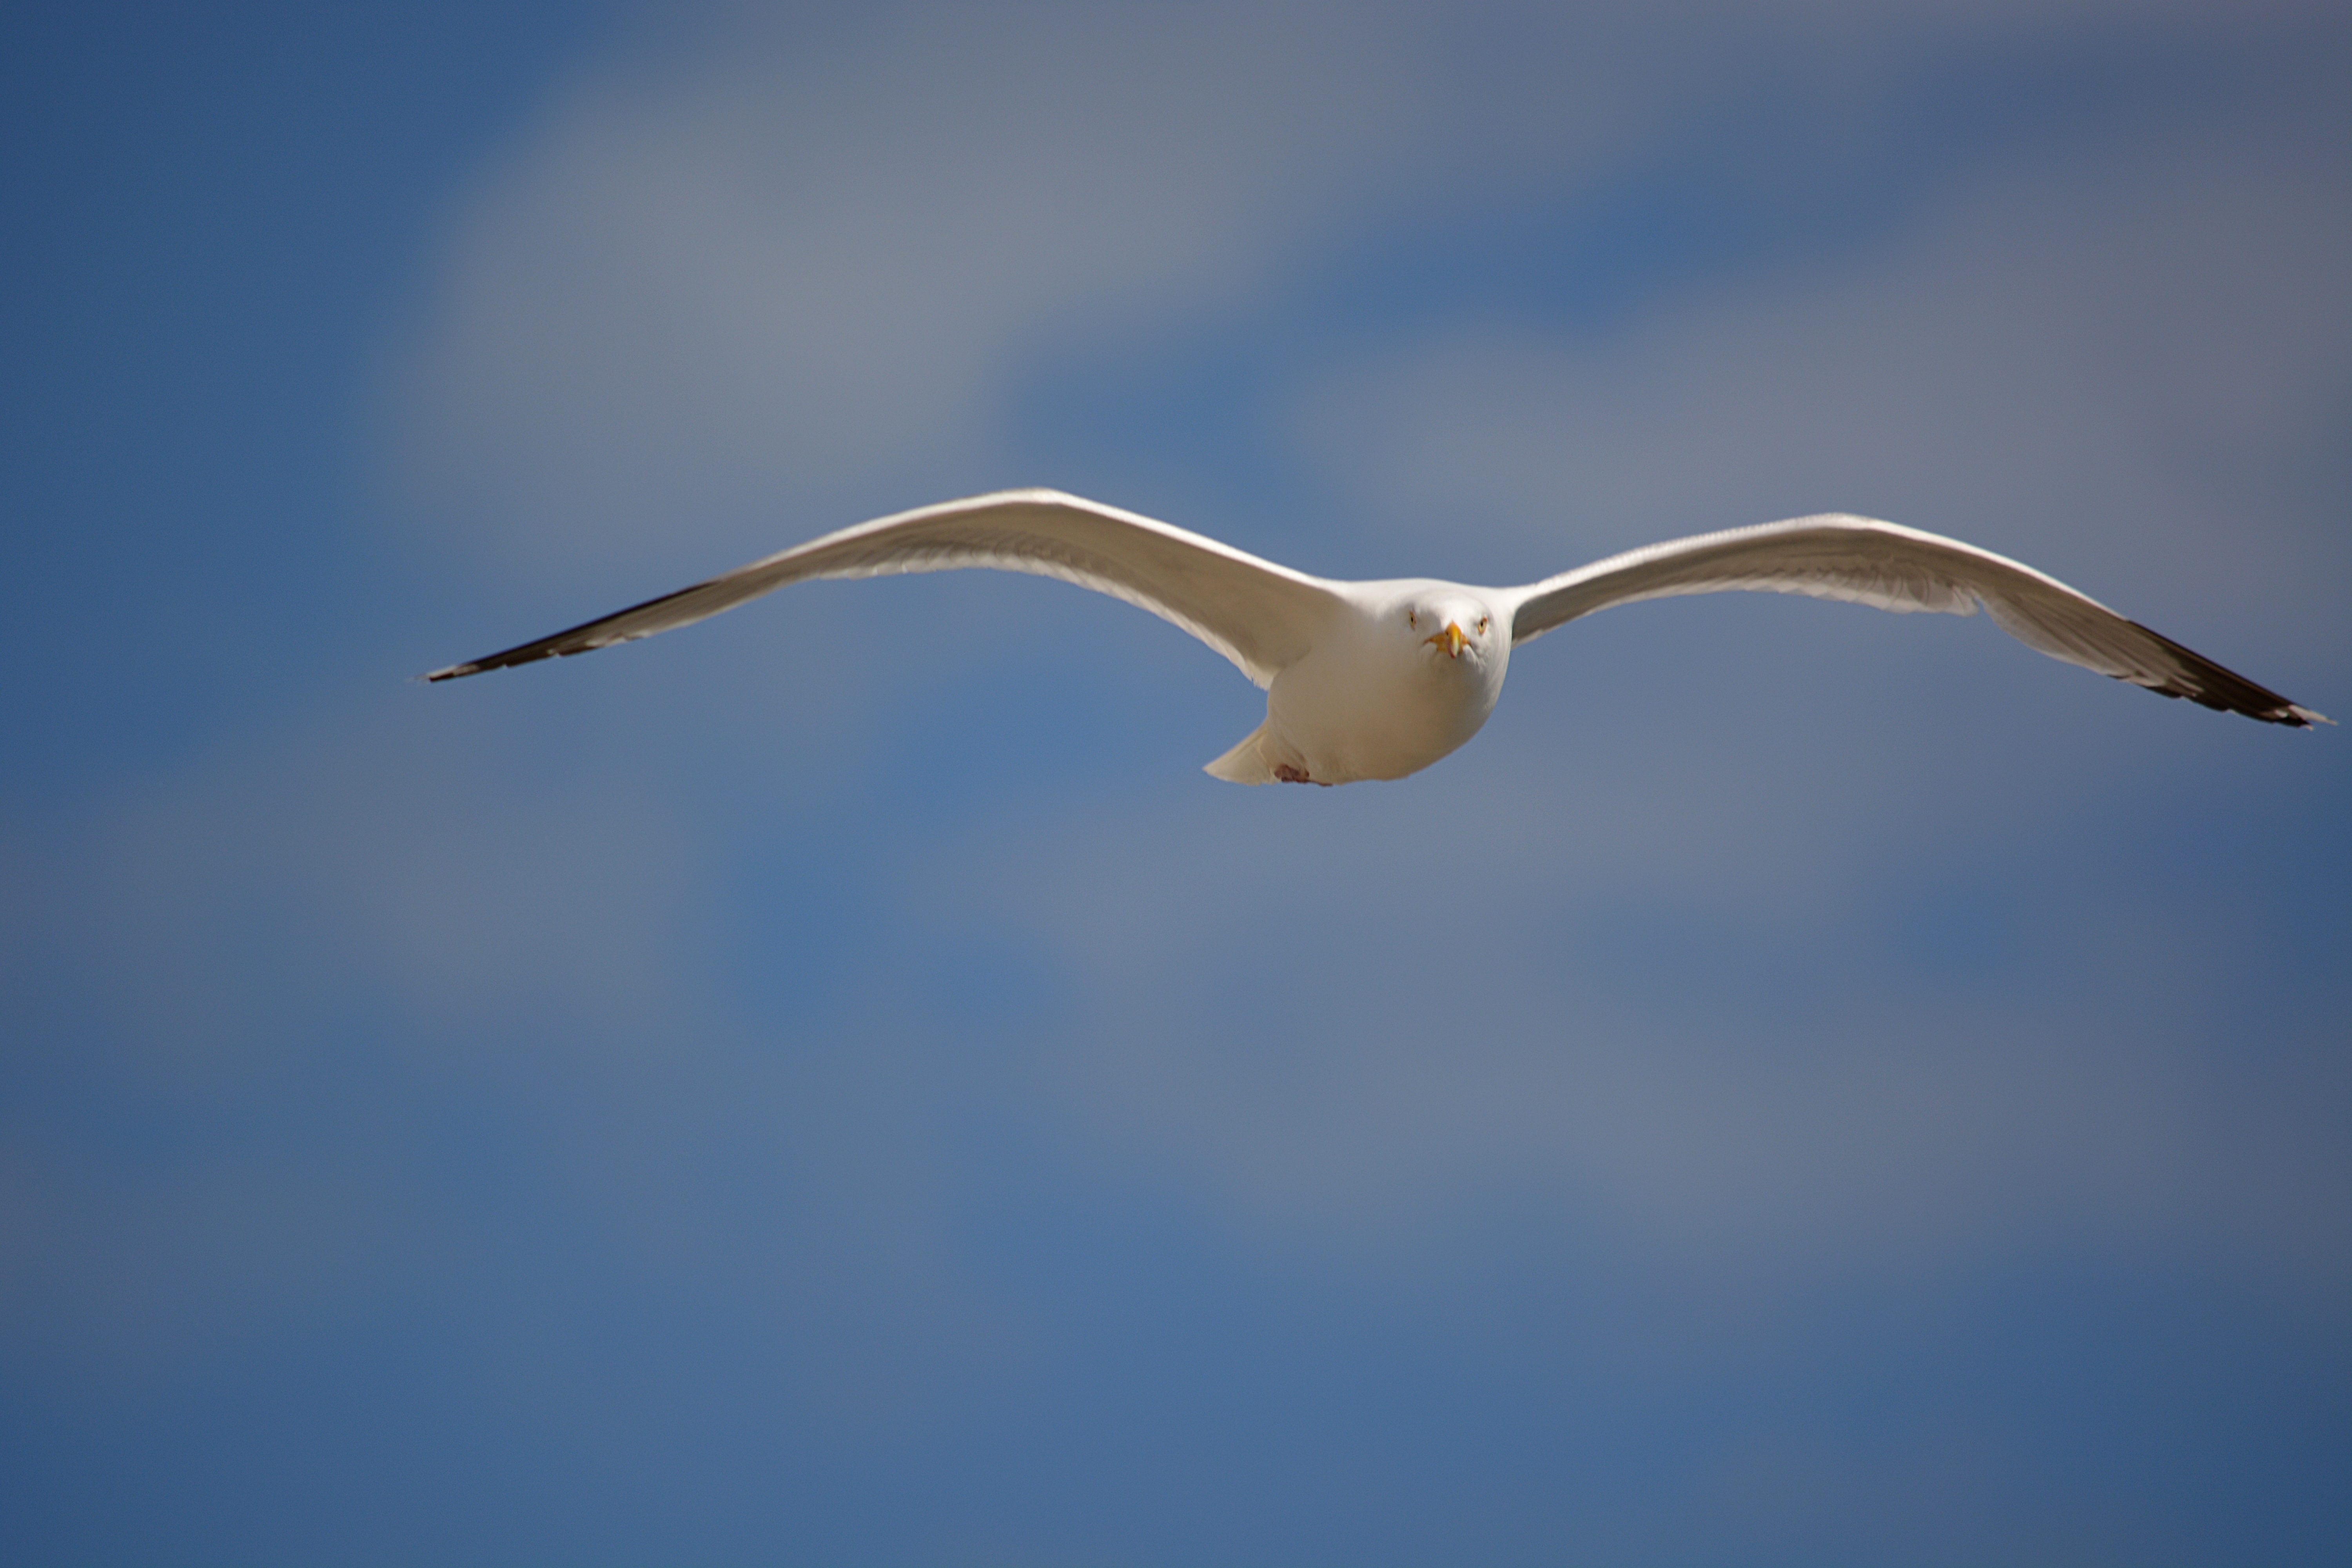
sea, nature, ocean, bird, wing, sky, animal, seabird, fly, seagull, wild, gull, beak, flight, freedom, fauna, ornithology, feathers, vertebrate, albatross, gannet, charadriiformes